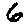
Label: 6